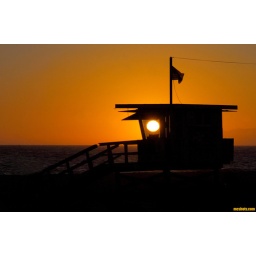
the sun gets framed in the lifeguard tower window